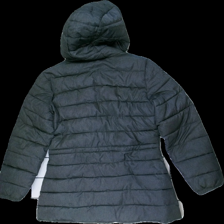
View: back
Type: Jacket
Category: Ladies
Brand: Only
Colors: Grey
Material: 100% polyester
Cut: Regular, Long
Size: L
Season: Winter
Smell: Major
Price range: 50-100
Recommended usage: Export